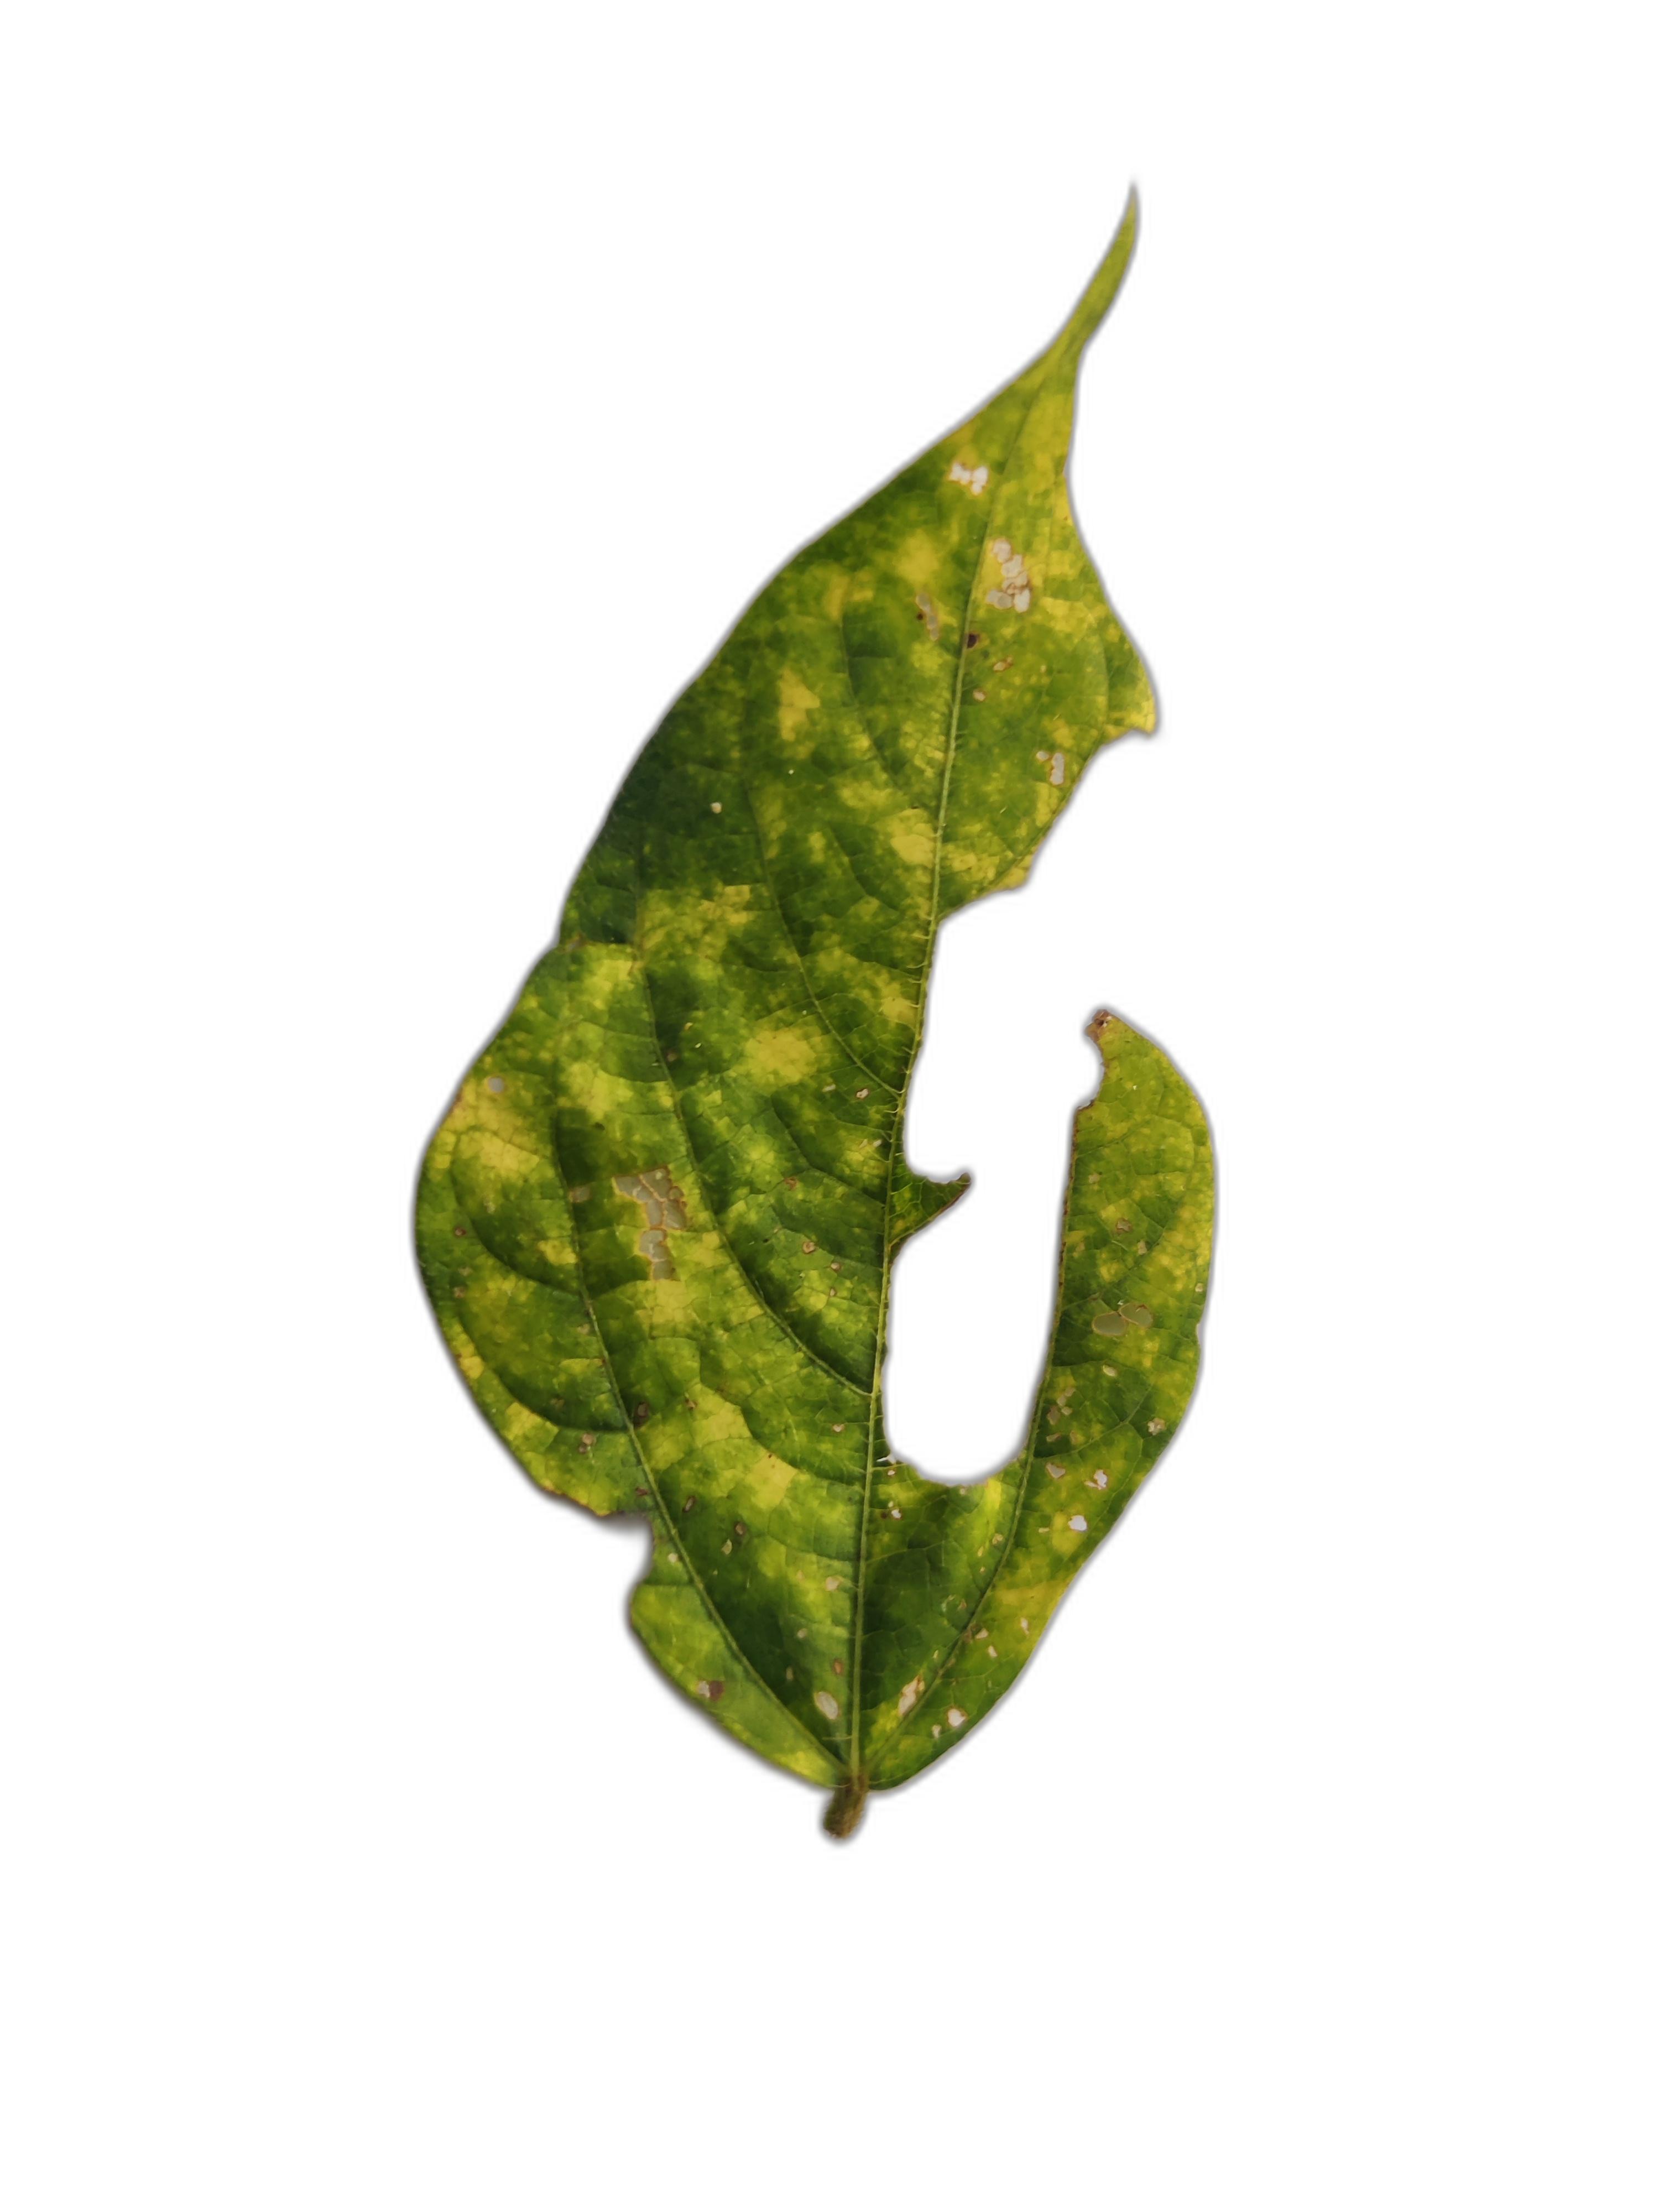
Label: Yellow Mosaic